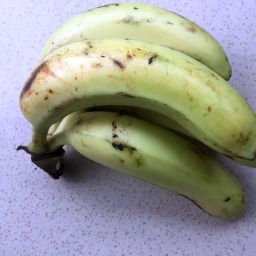
Fruit: Banana
Quality: Good